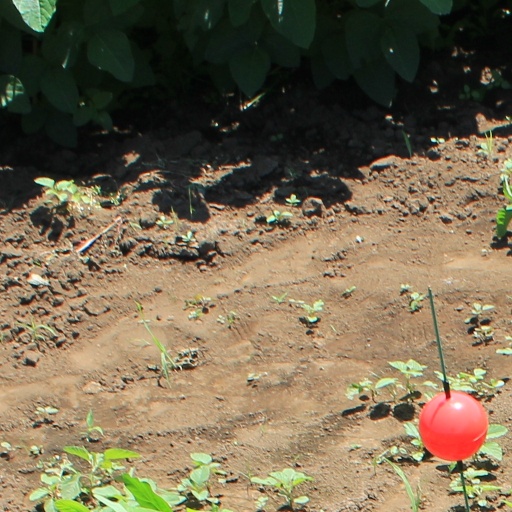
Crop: soybean